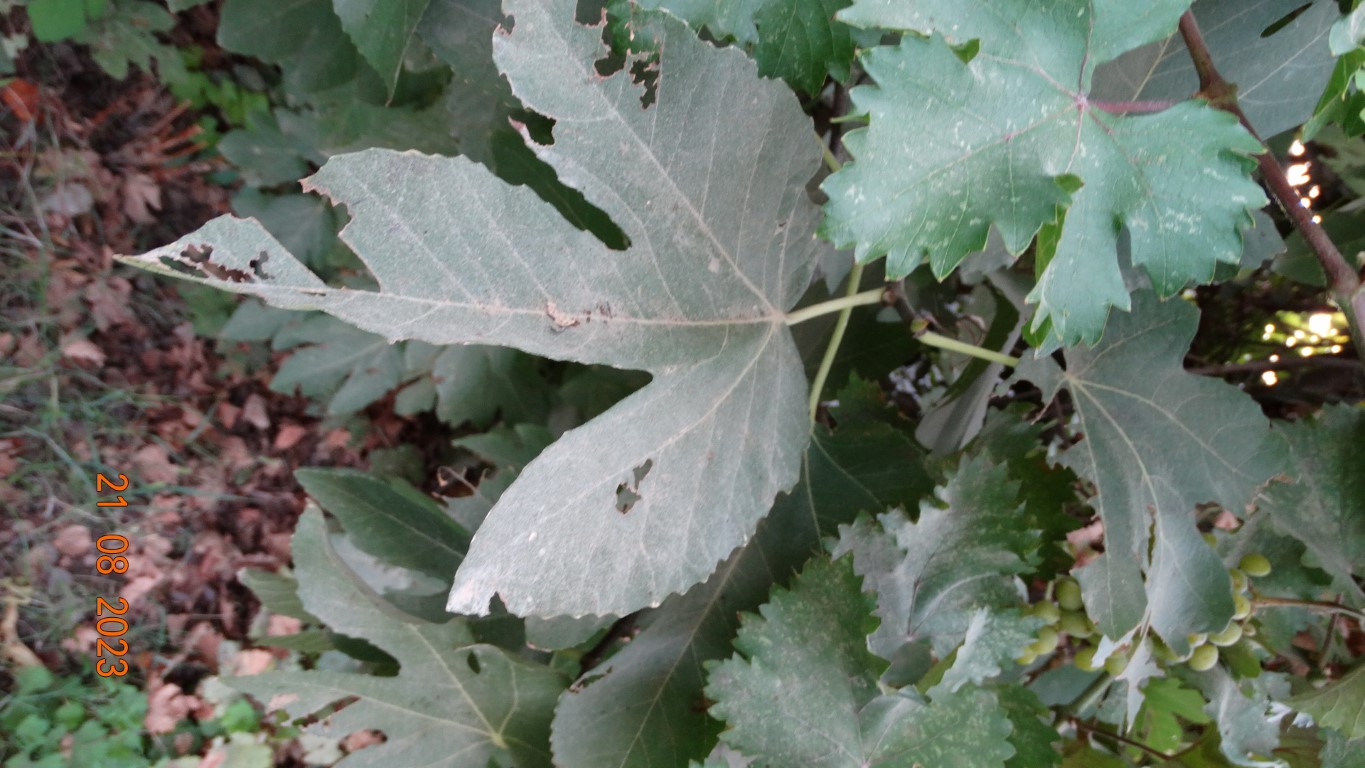
Label: infected